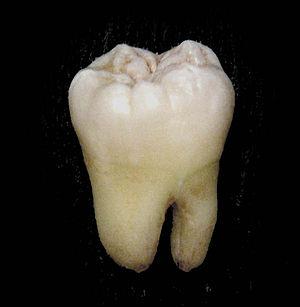
Les molaires sont les dents du fond. Elles ont une fonction masticatoire, servant à écraser la nourriture, et une fonction de calage postérieur de la mandibule, l'empêchant de glisser vers l'avant.